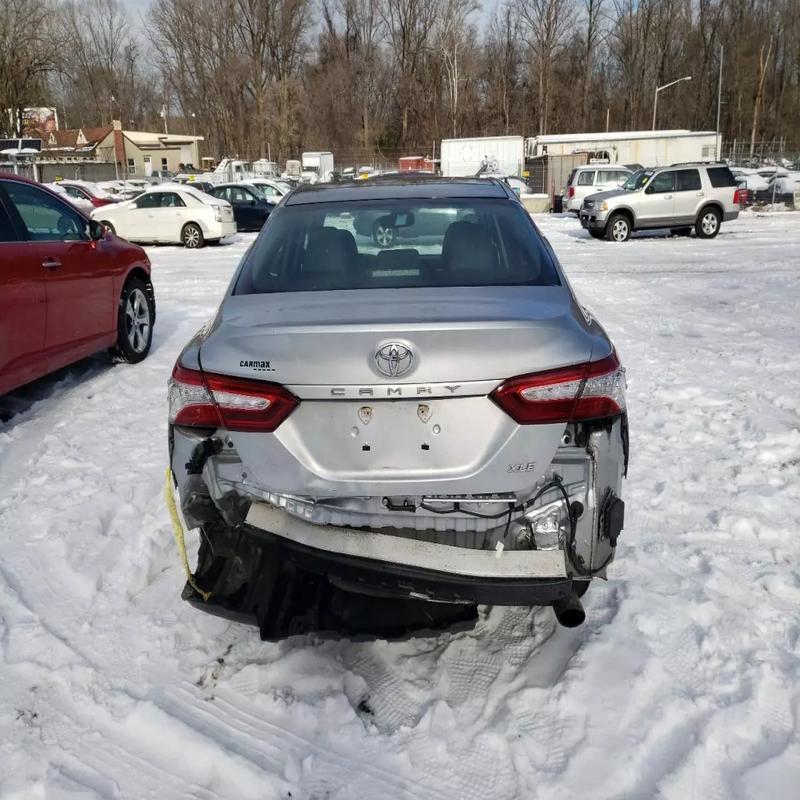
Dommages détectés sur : malle, pare-choc arrière, plaque d'immatriculation arrière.
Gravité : majeur